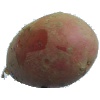
Label: red_potato